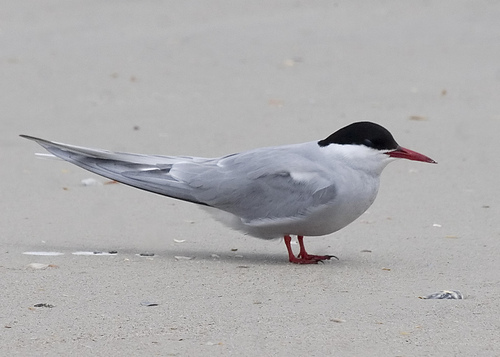
white bird under the belly, grey feathers on the wings, a black head and an orange beak.
a medium sized bird that has a white belly and a long pointed red bill
this is a white bird with a black head and orange feet and beak.
a white bird with gray wings, a black crown, orange feet and an orange bill.
bird with orange beak, tarsus and feet, black crown, white throat, breast, belly and abdomen
this small bird has a black head and gray and white feathers.
this bird is white and black in color, with a red beak.
this bird has a long pointed orange bill with black crown head and grey and white feathers and belly.
this bird is white and black in color, with a red beak.
this mostly white large shore bird has a very pointed long orange beak, orange legs and webbed feet, and features a jet black group of feathers on the head that gives the bird the appearance of wearing a helmet.
Species: Artic Tern